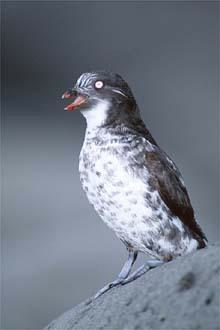
A photo of a least auklet